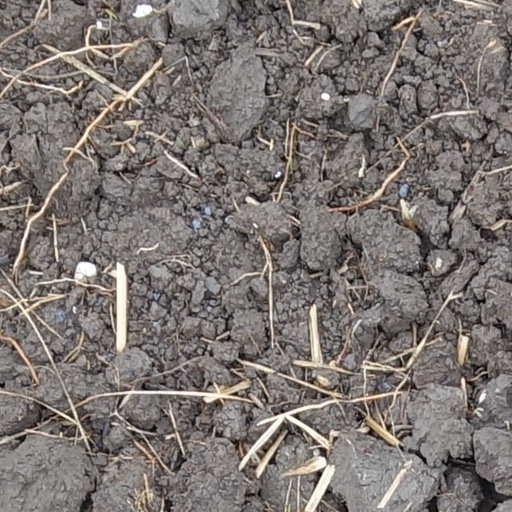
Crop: wheat